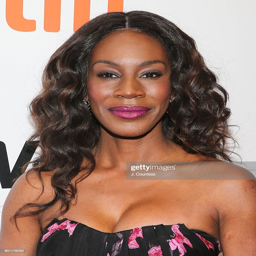
actor attends the festival premiere .